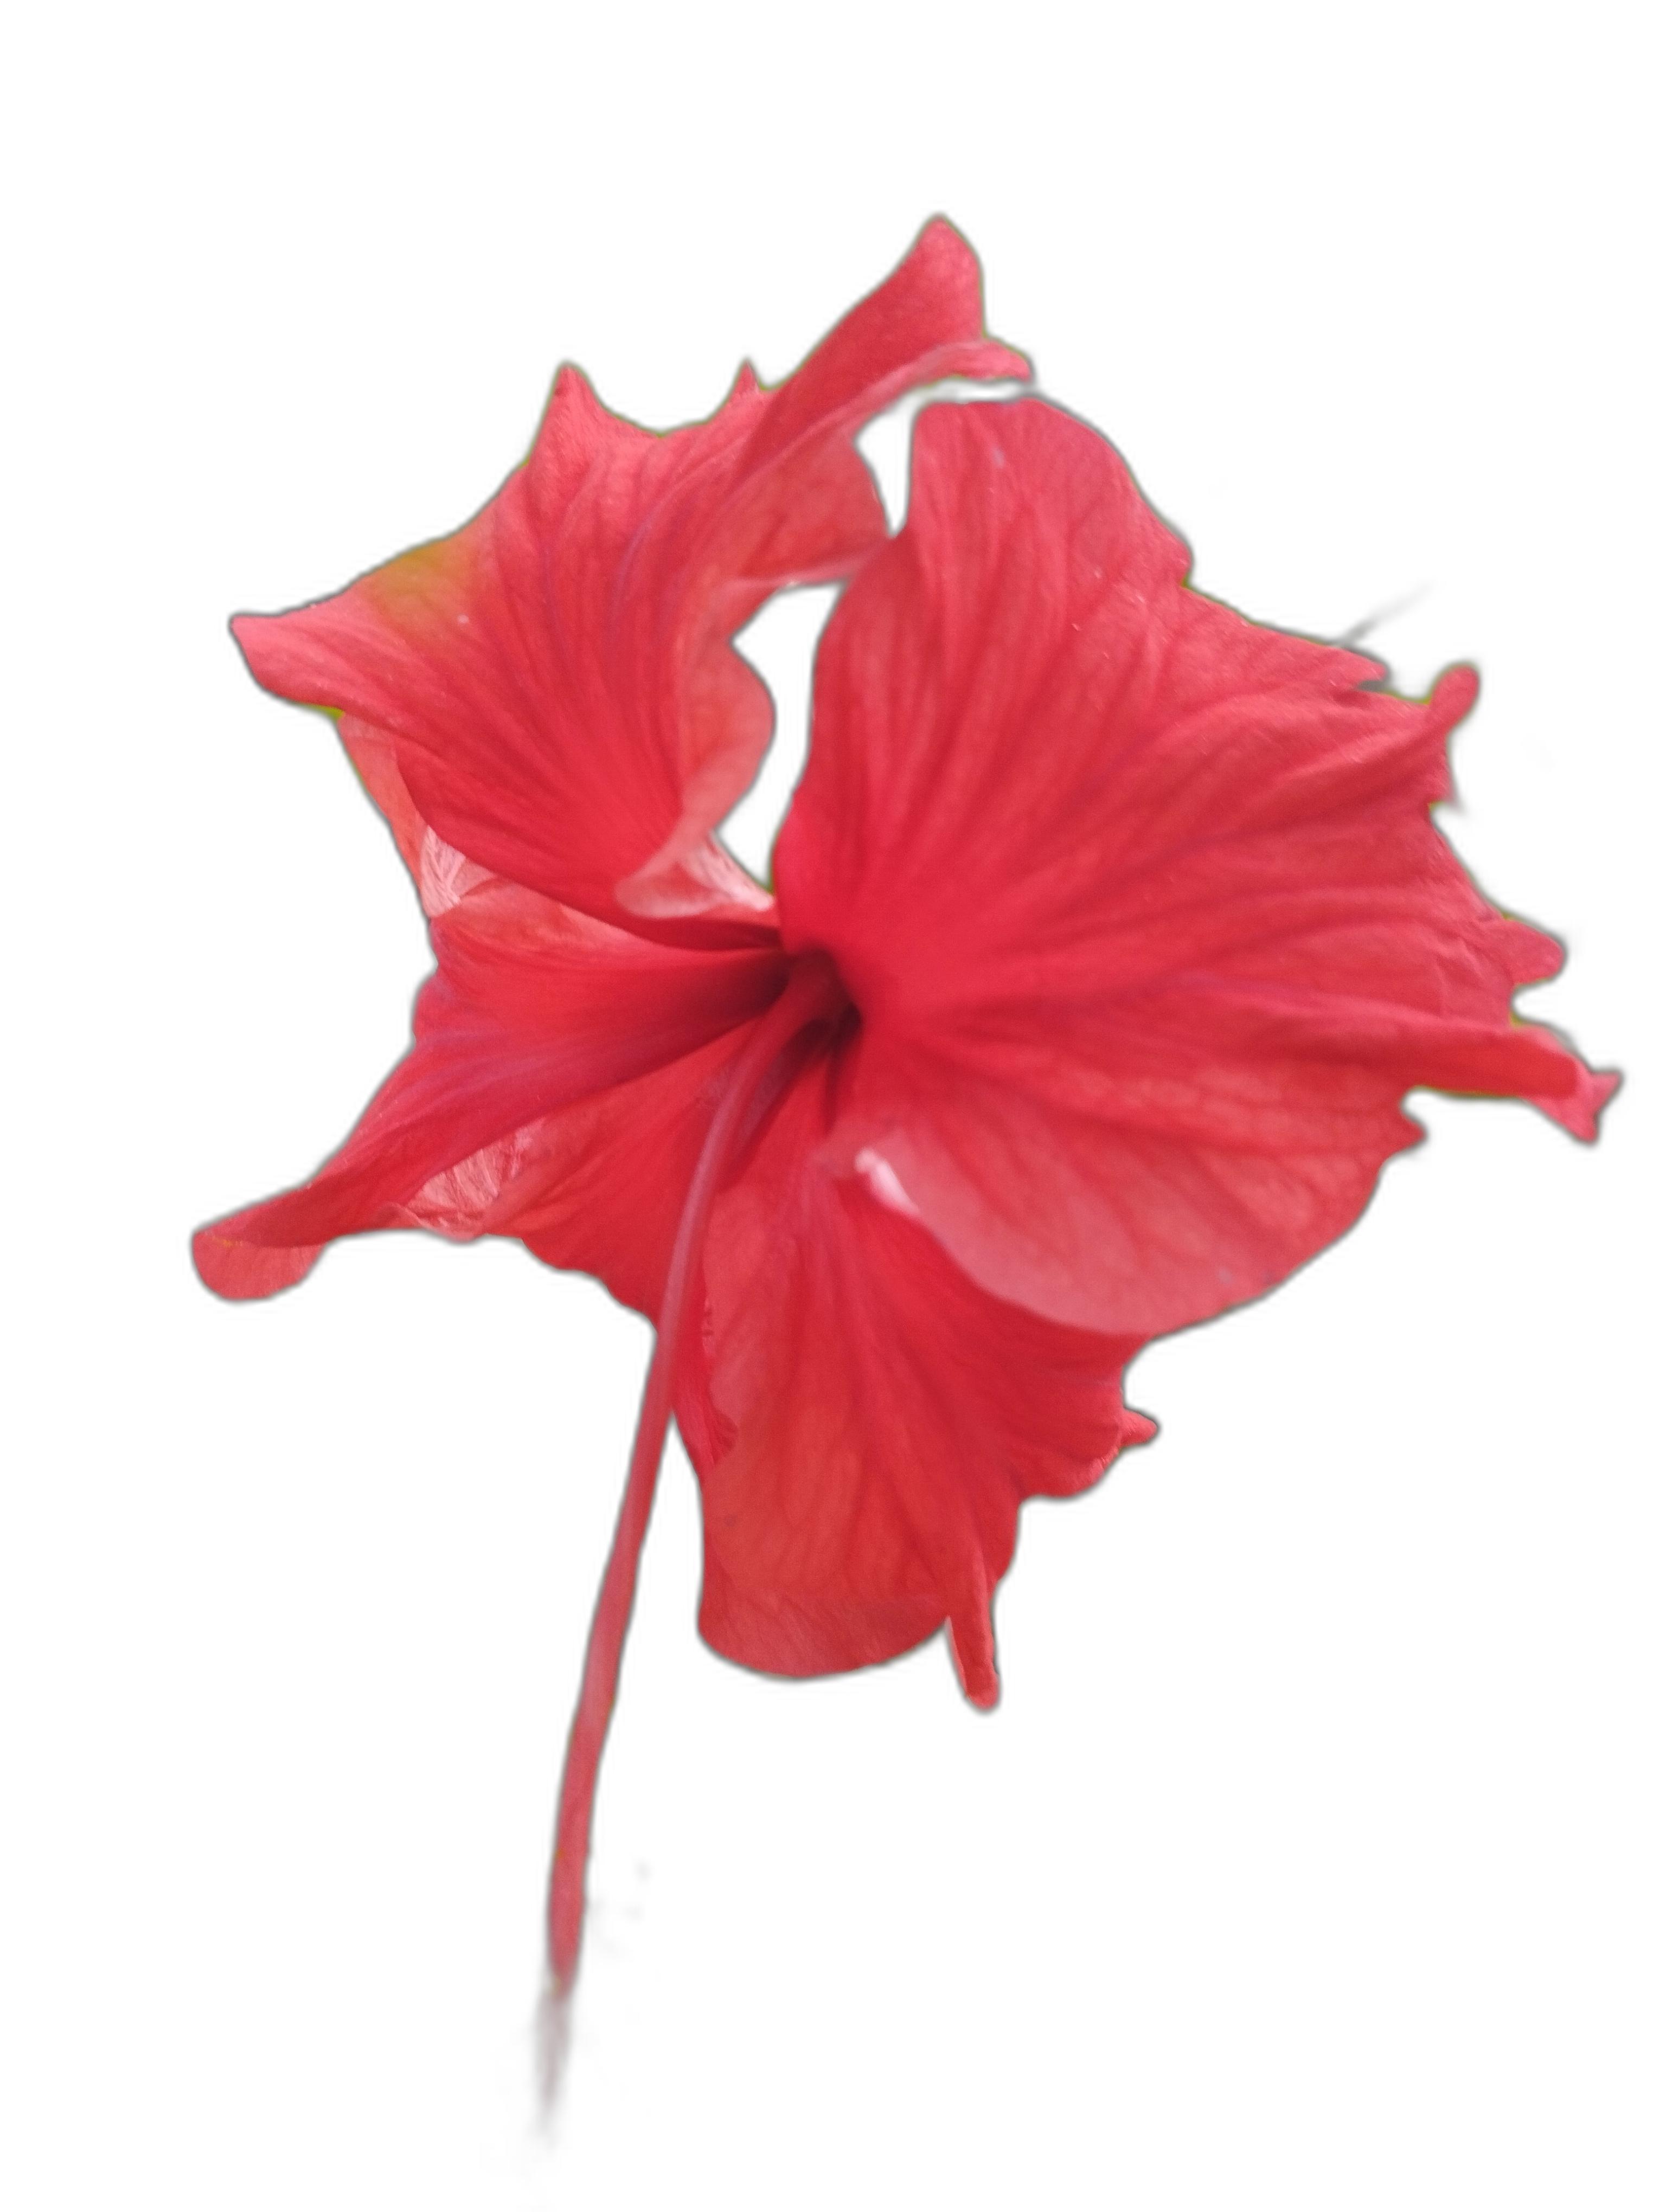
Label: Hibiscus